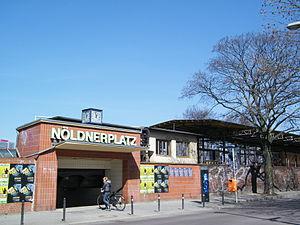
La gare de Berlin Nöldnerplatz est une gare ferroviaire allemande de la ligne de Prusse-Orientale. Elle est située sur la Nöldnerplatz dans le quartier de Rummelsbourg à Berlin.